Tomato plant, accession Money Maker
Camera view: horizontal (90 deg, fisheye); turntable rotation: 0 degrees
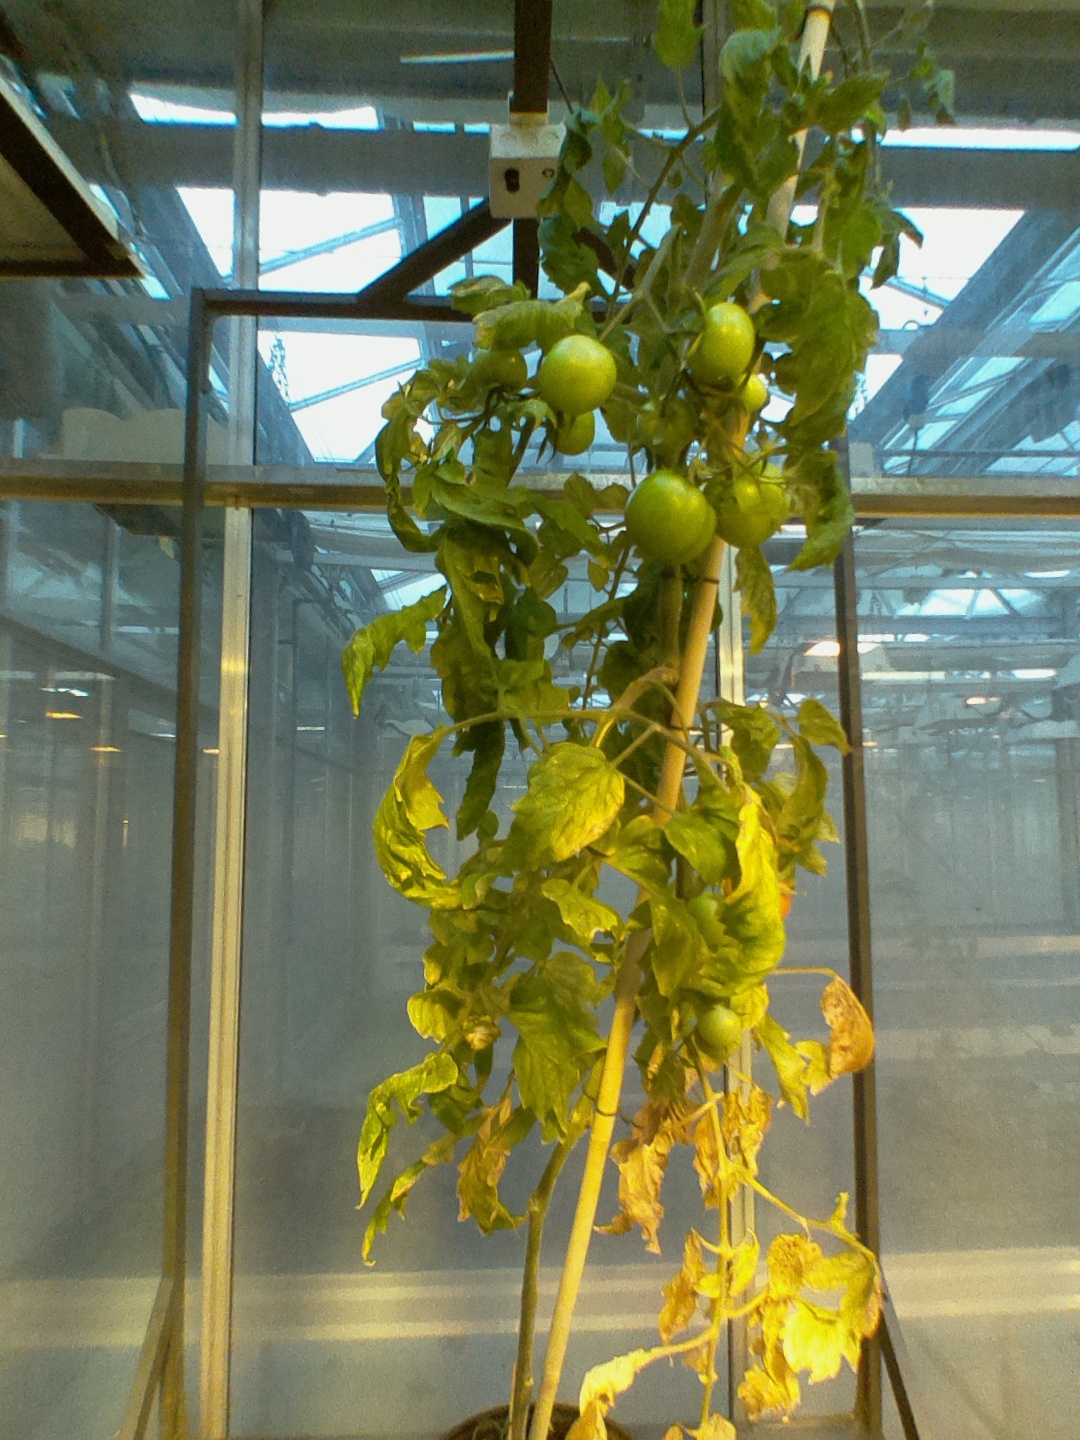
BBCH growth stage 81: 10%-20% of fruits show typical fully ripe color